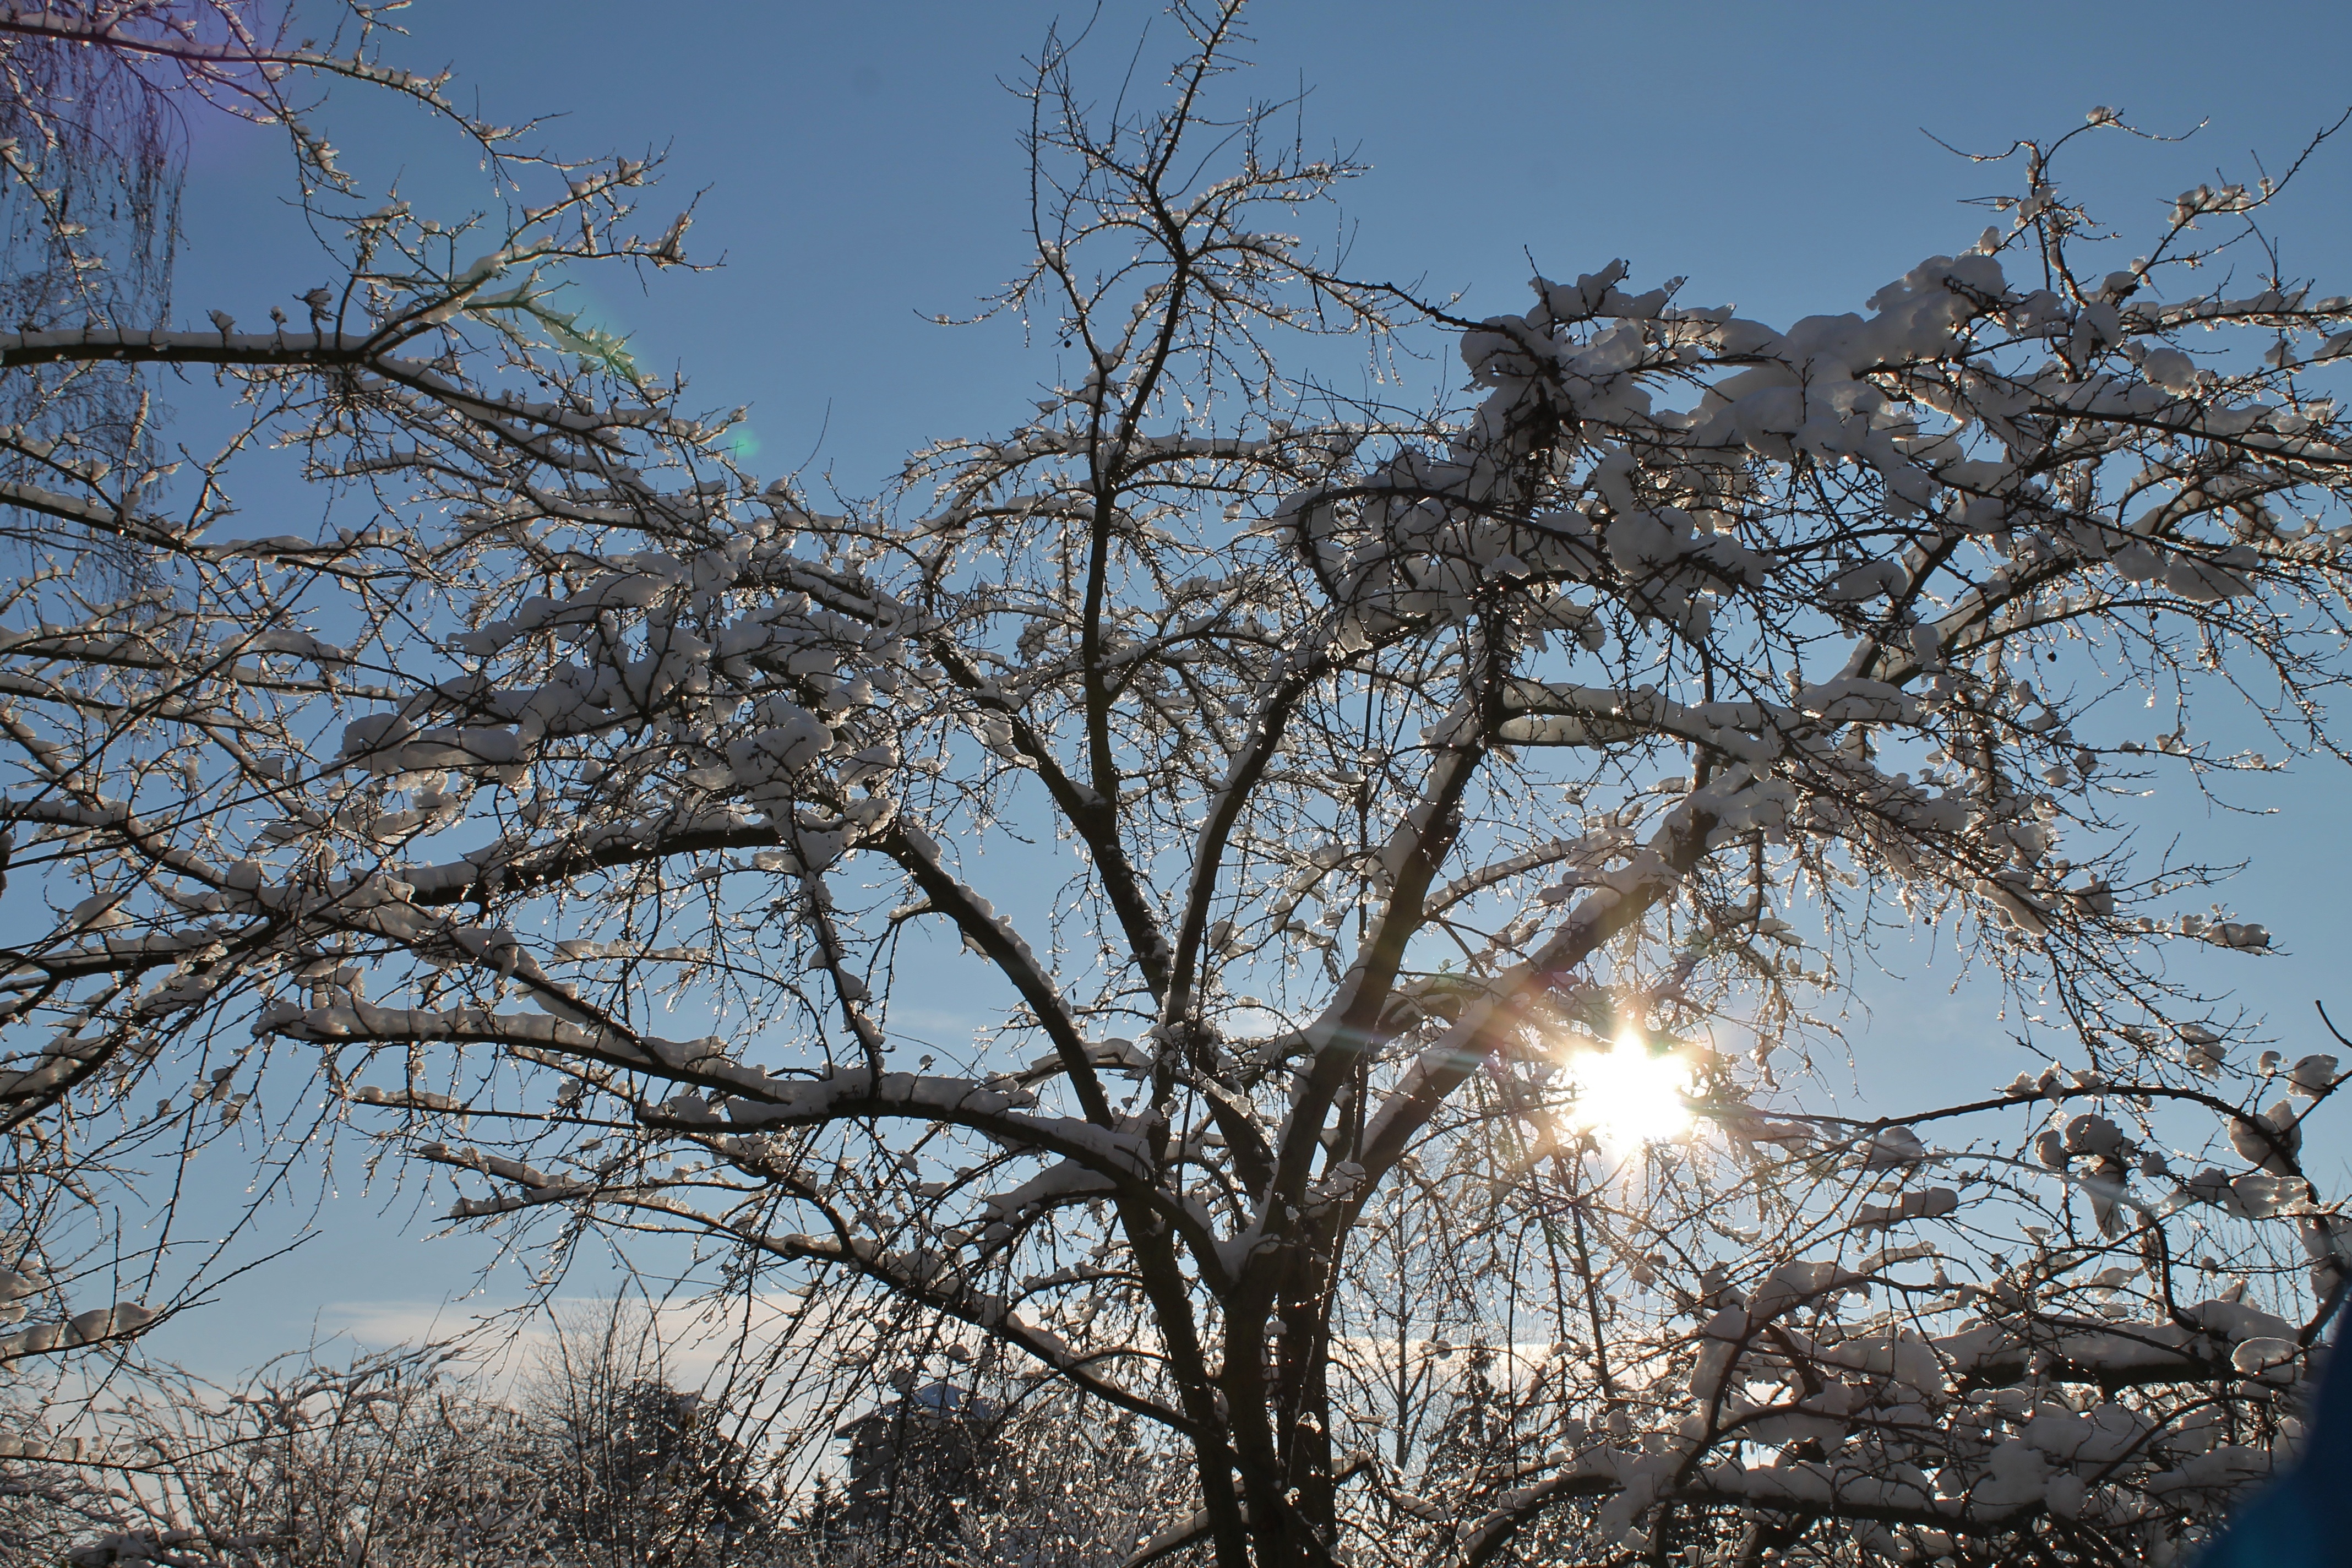
tree, nature, branch, blossom, snow, winter, plant, sky, sunlight, leaf, flower, spring, flora, season, december, woody plant, tree in winter